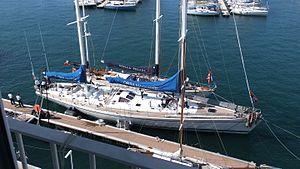
Orsa Maggiore navire école de la marine italienne es escale à Toulon accompagné de 3 autres navires école
L’Orsa Maggiore est un voilier moderne gréé en ketch à gréement bermudien, parfaitement adapté à la formation des élèves officiers de la Marine italienne.